Answer in natural language. Considering the relative positions, where is Window (highlighted by a red box) with respect to brown wooden chair with seagreen cushion (highlighted by a blue box)? Choose between the following options: right or left
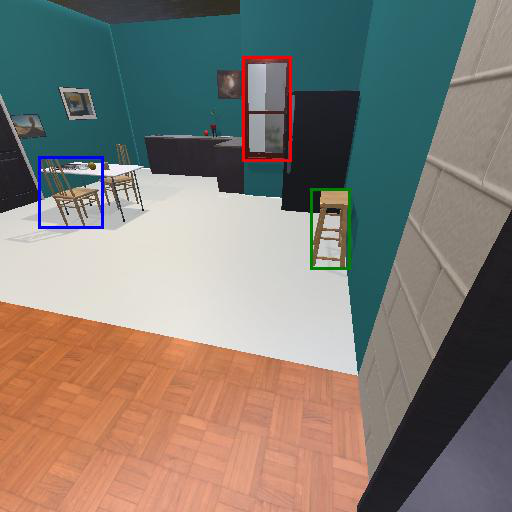
<answer>right</answer>